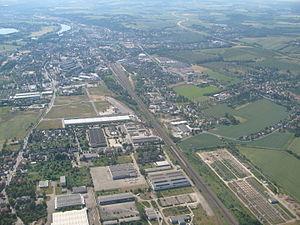
Heidenau est une ville de Saxe, située dans l'arrondissement de Suisse-Saxonne-Monts-Métallifères-de-l'Est, dans le district de Dresde.